Bismarck monument (Bremen)

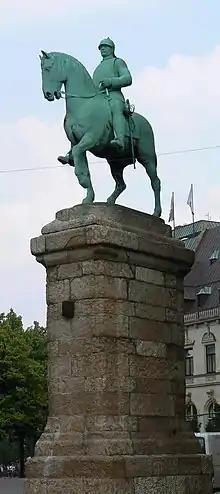
View of the monument from the southwest

The Bismarck monument outside the cathedral in Bremen is a bronze figure of the former Chancellor, riding a horse. It was created in 1910, twelve years after Bismarck's death. The commission was entrusted to Adolf von Hildebrand in 1904. Since 1973 the monument has enjoyed protected status.